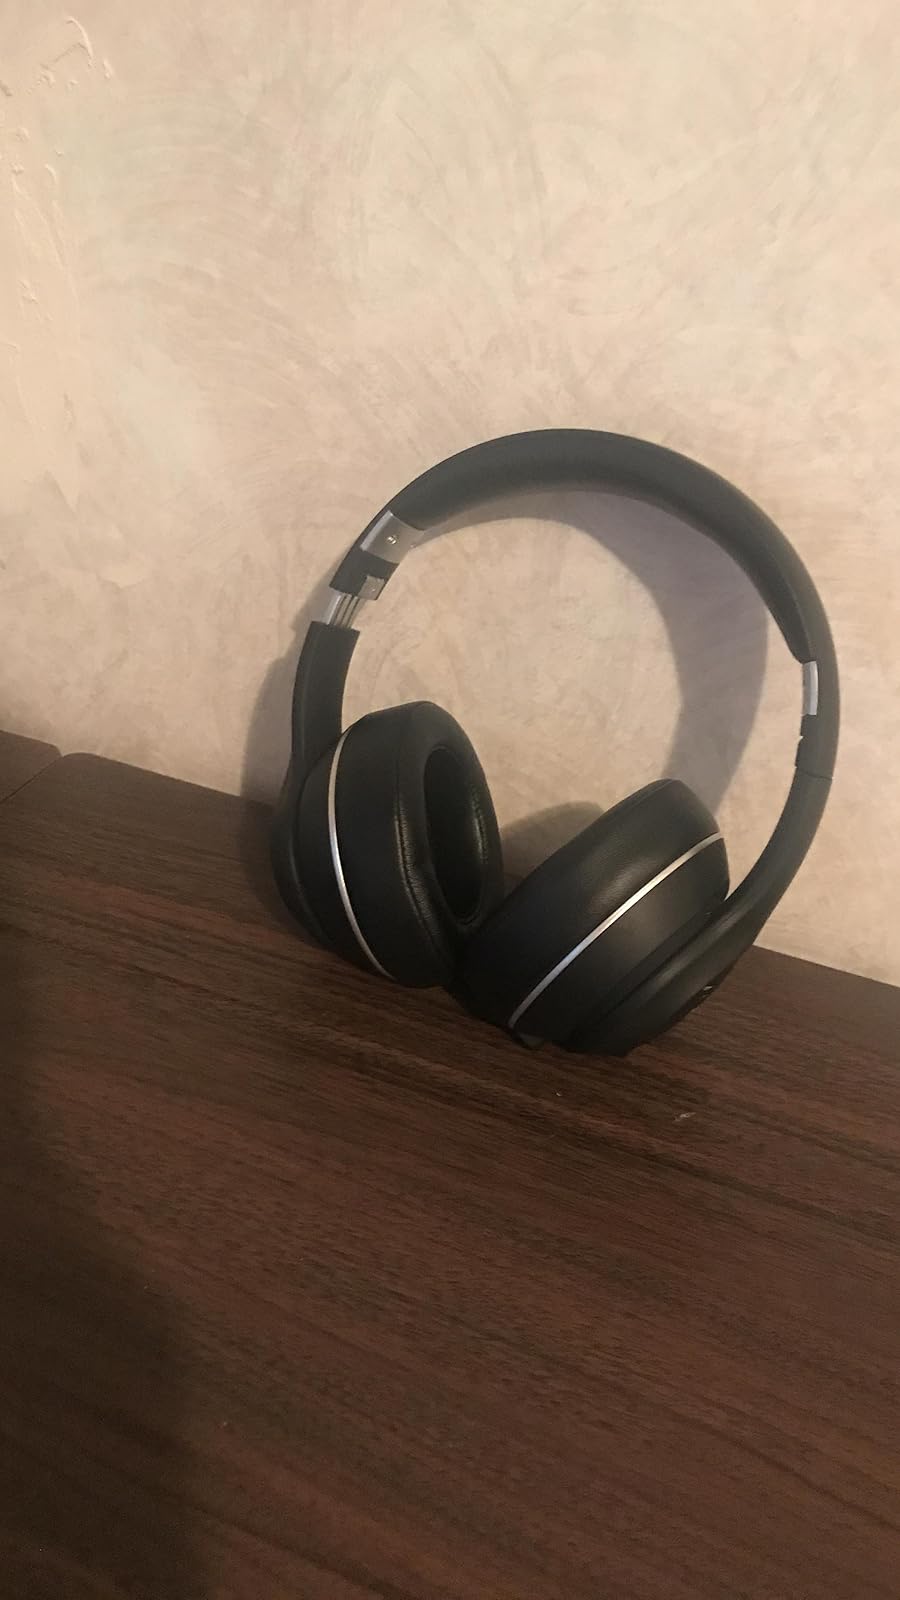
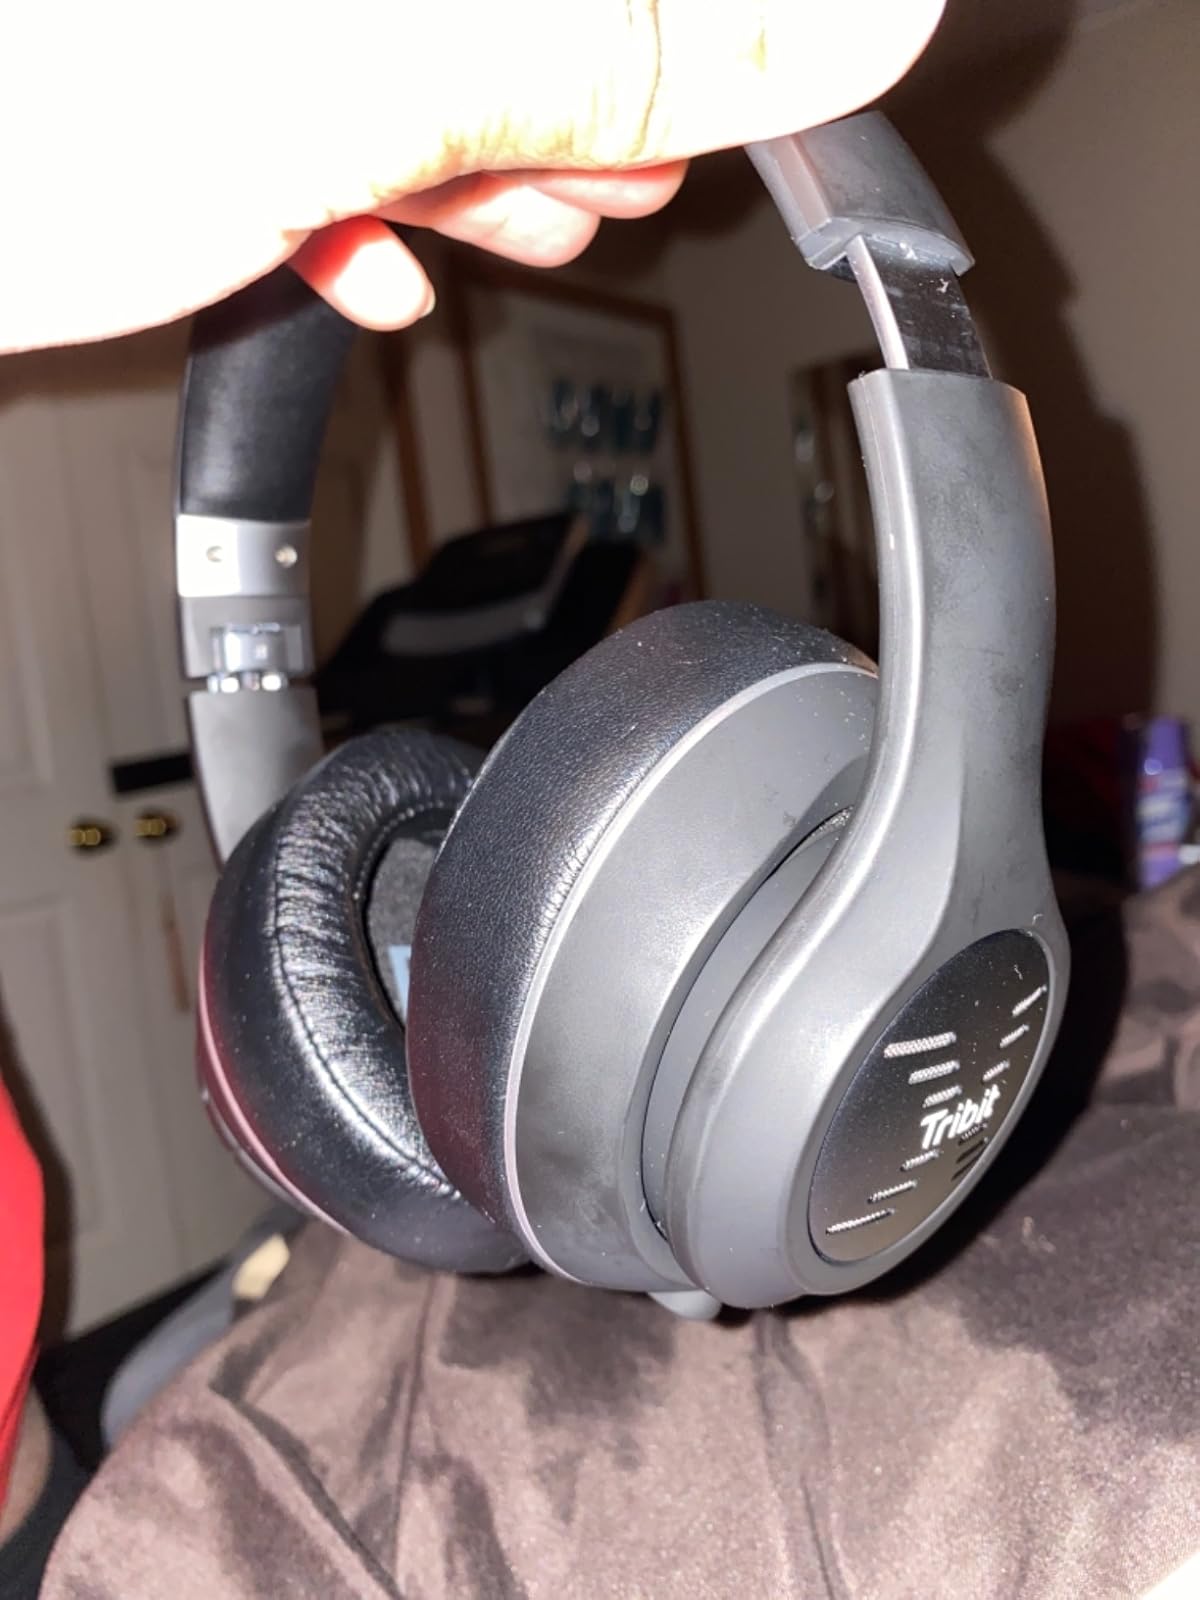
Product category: headphones
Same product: yes